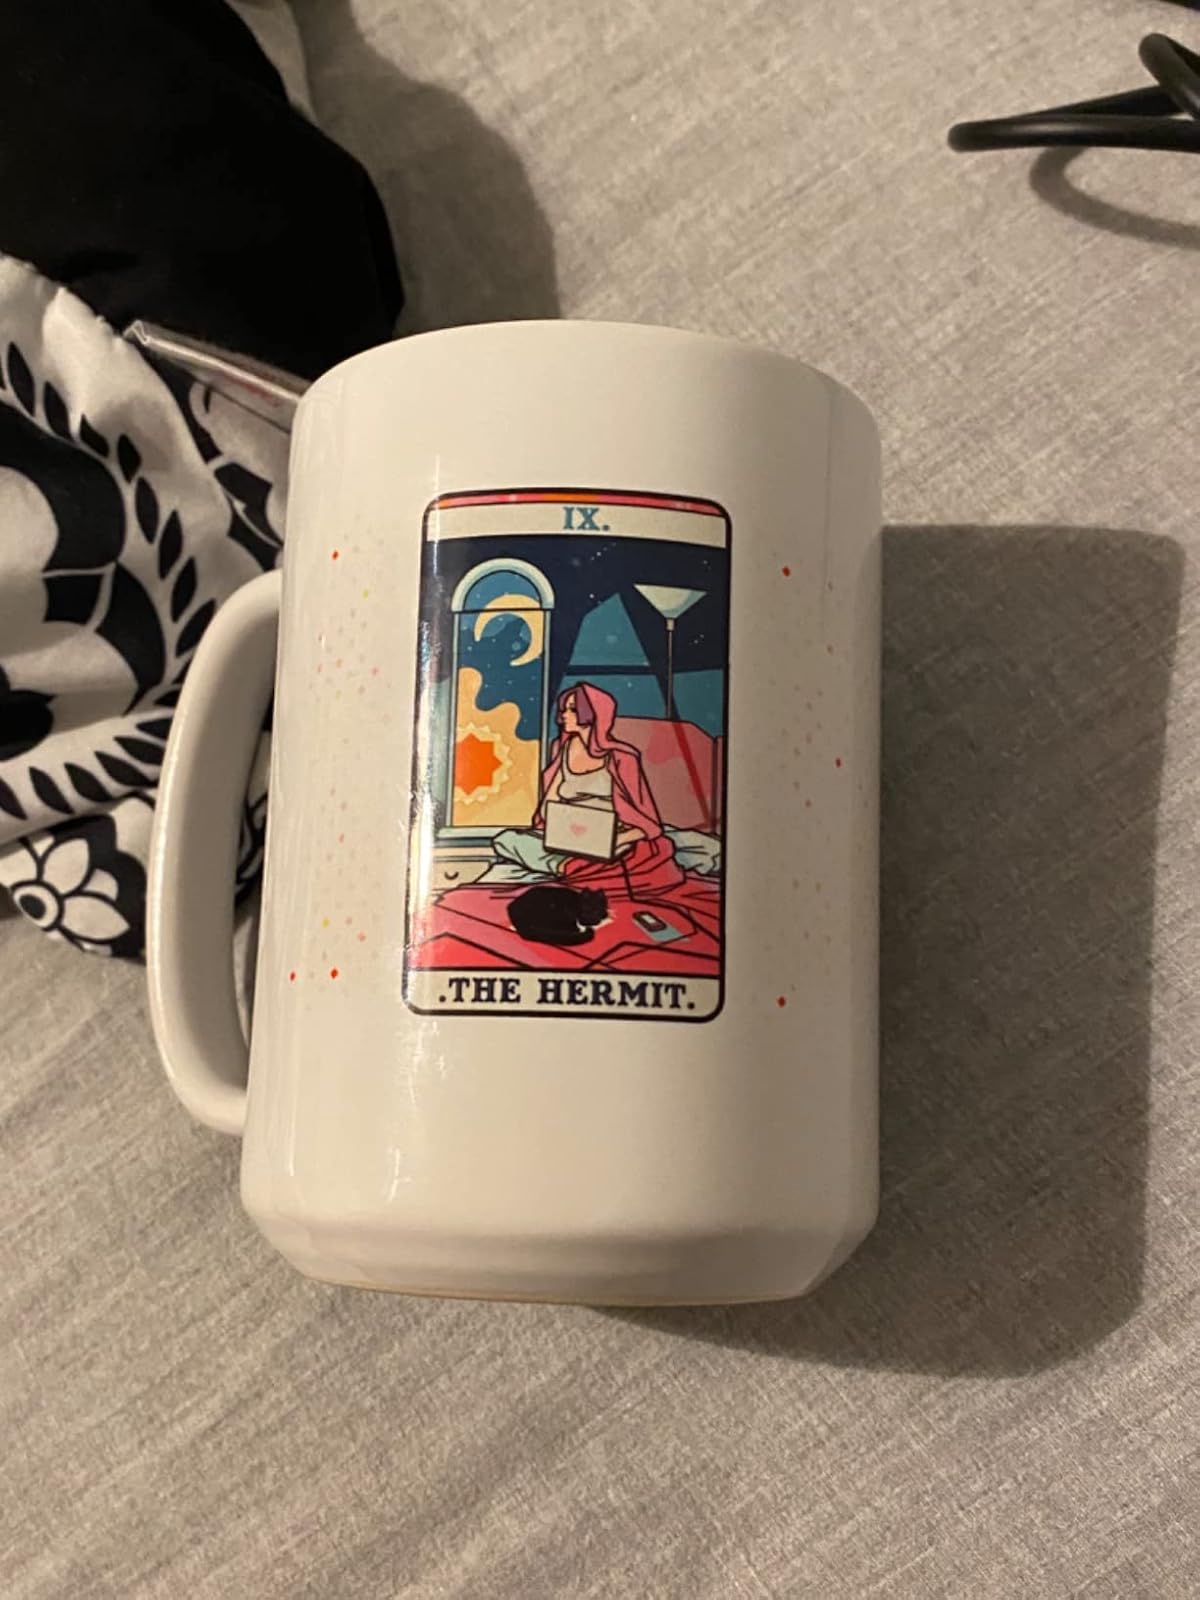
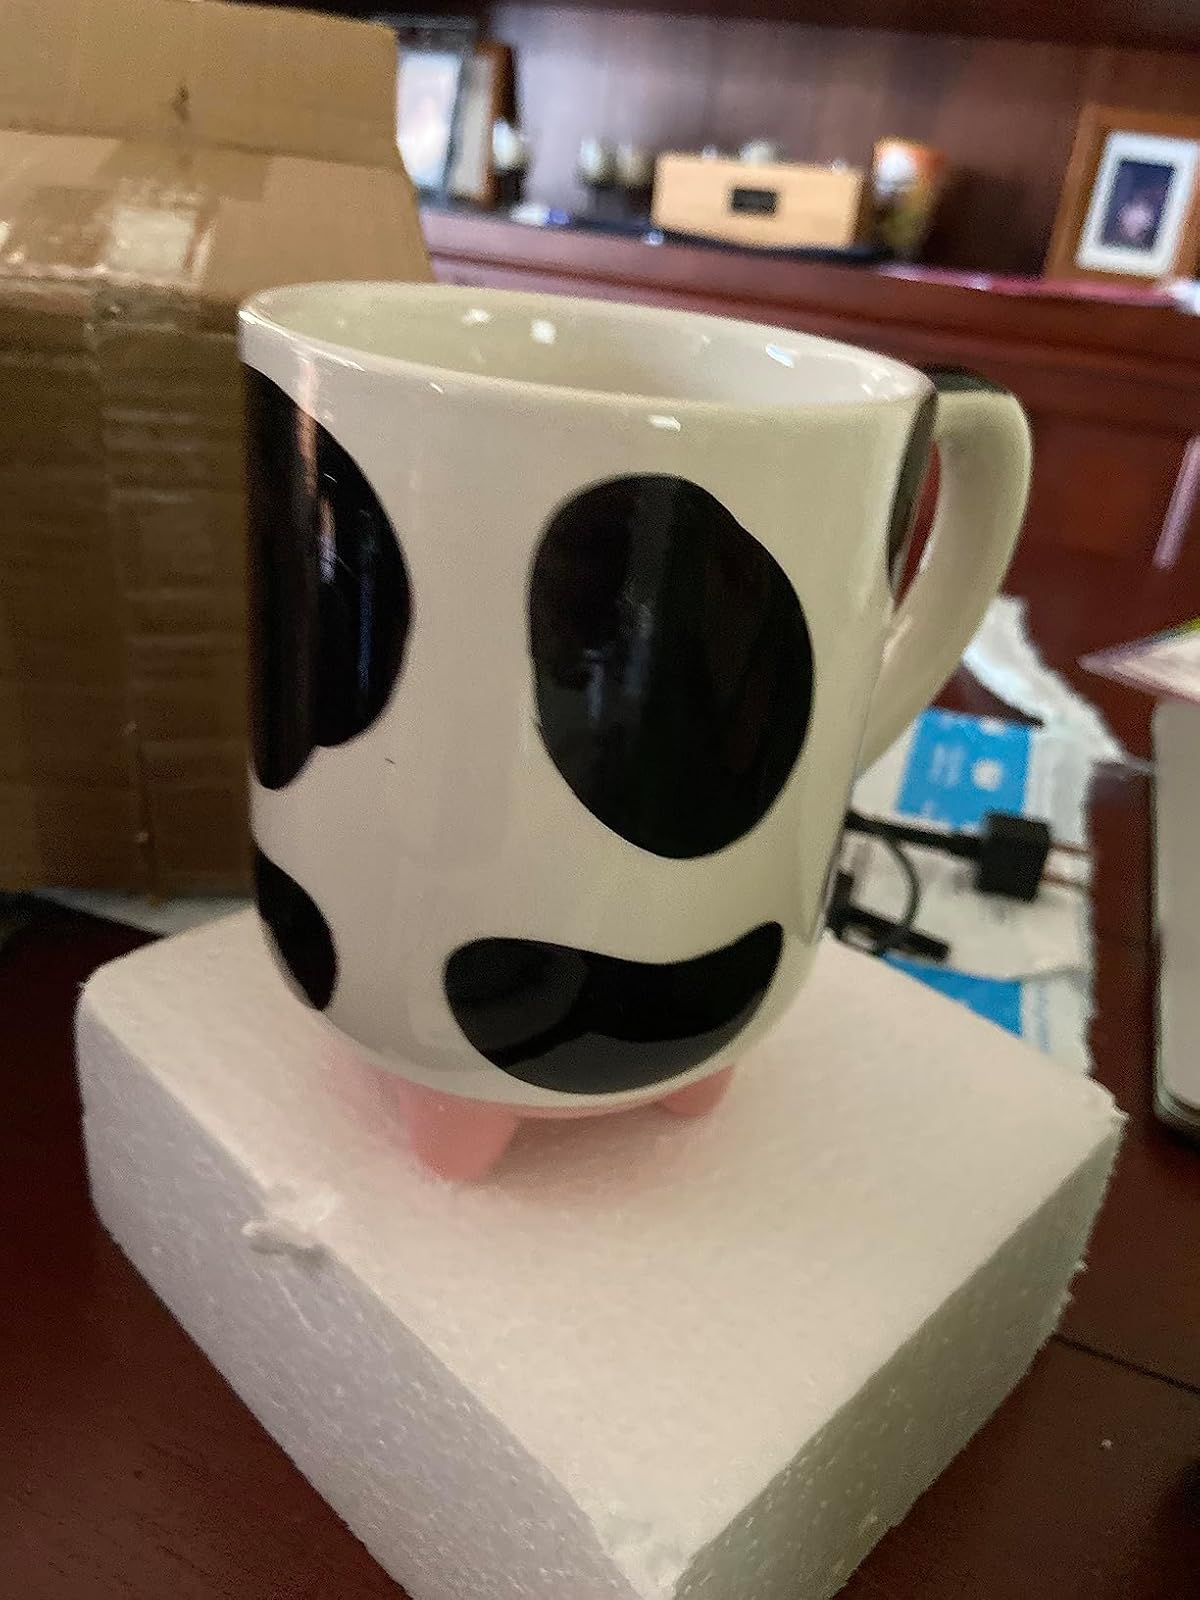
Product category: items_mug
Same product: no